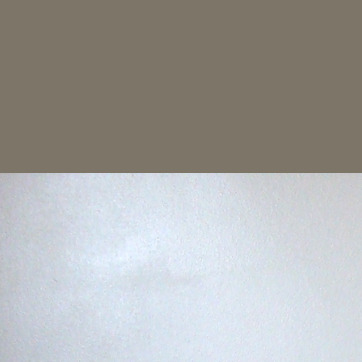
Material: painted